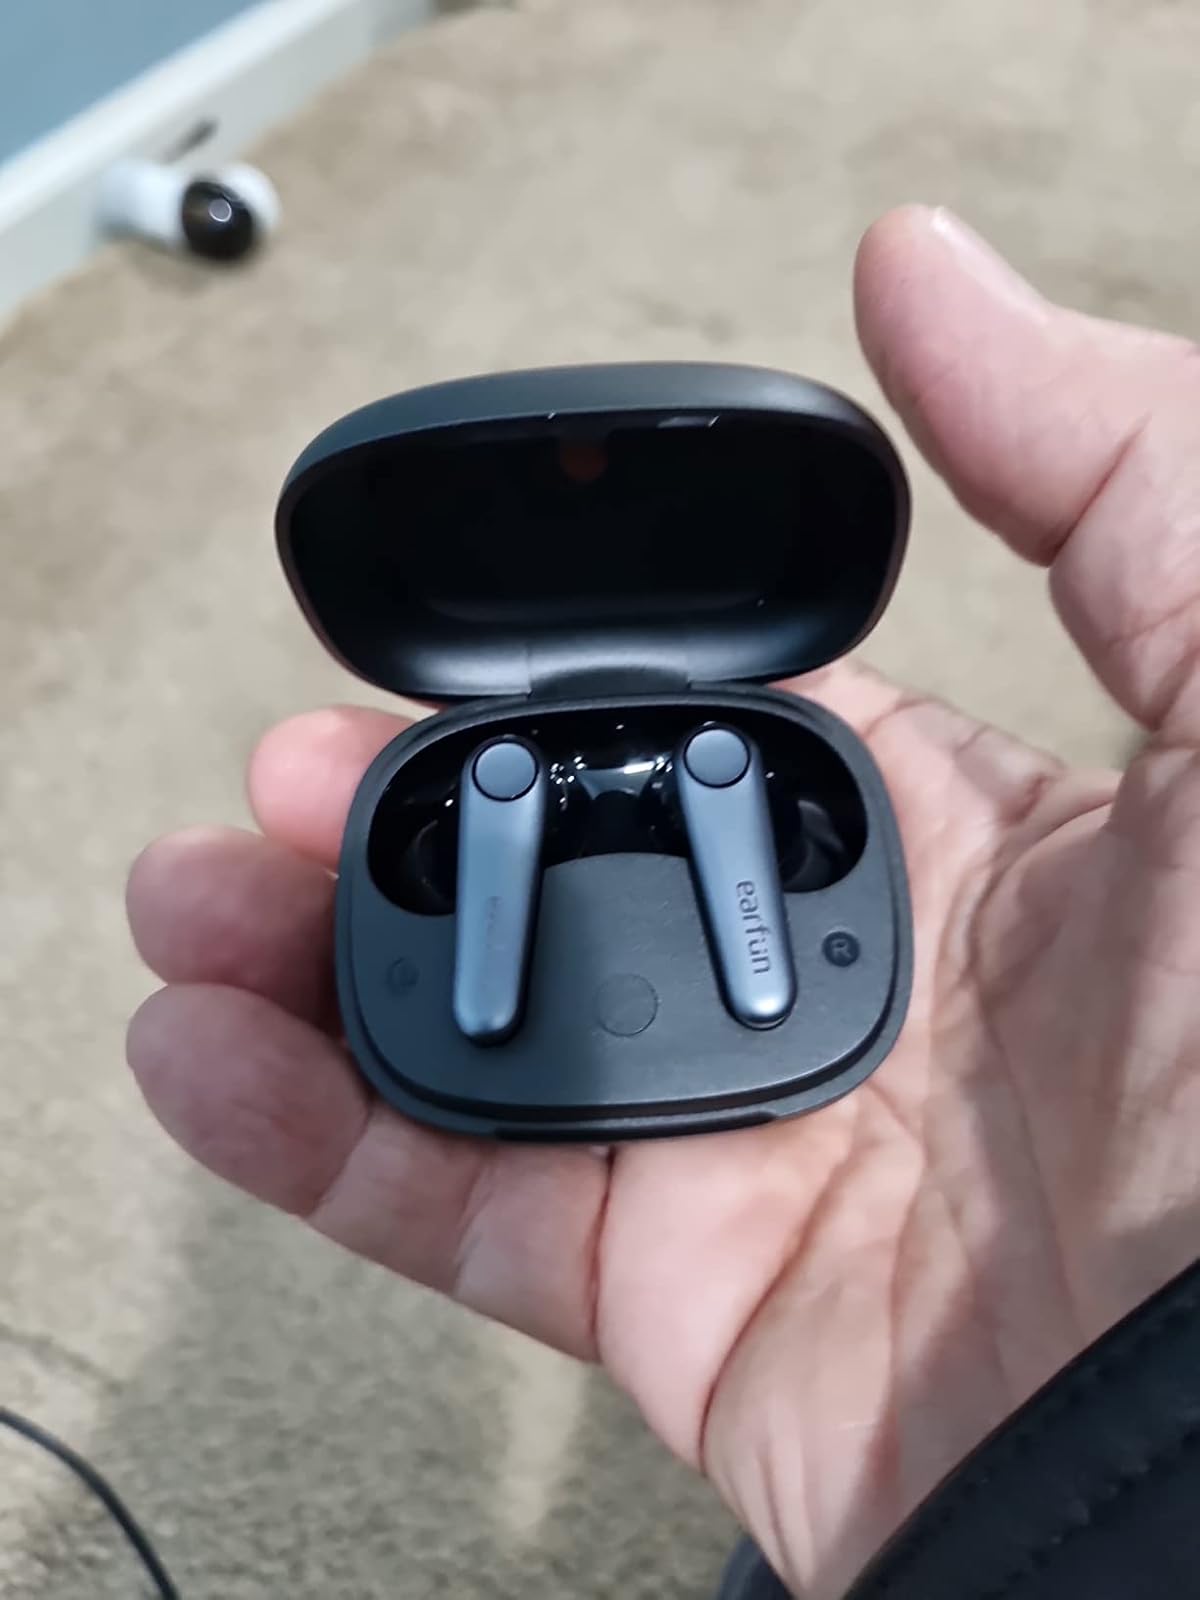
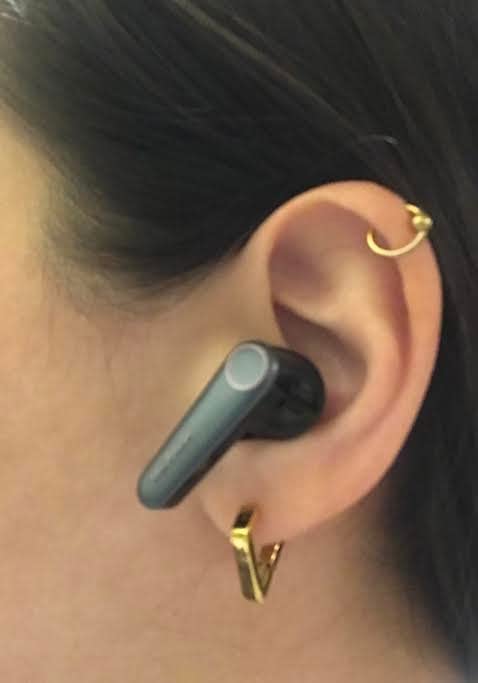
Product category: earbuds
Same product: yes